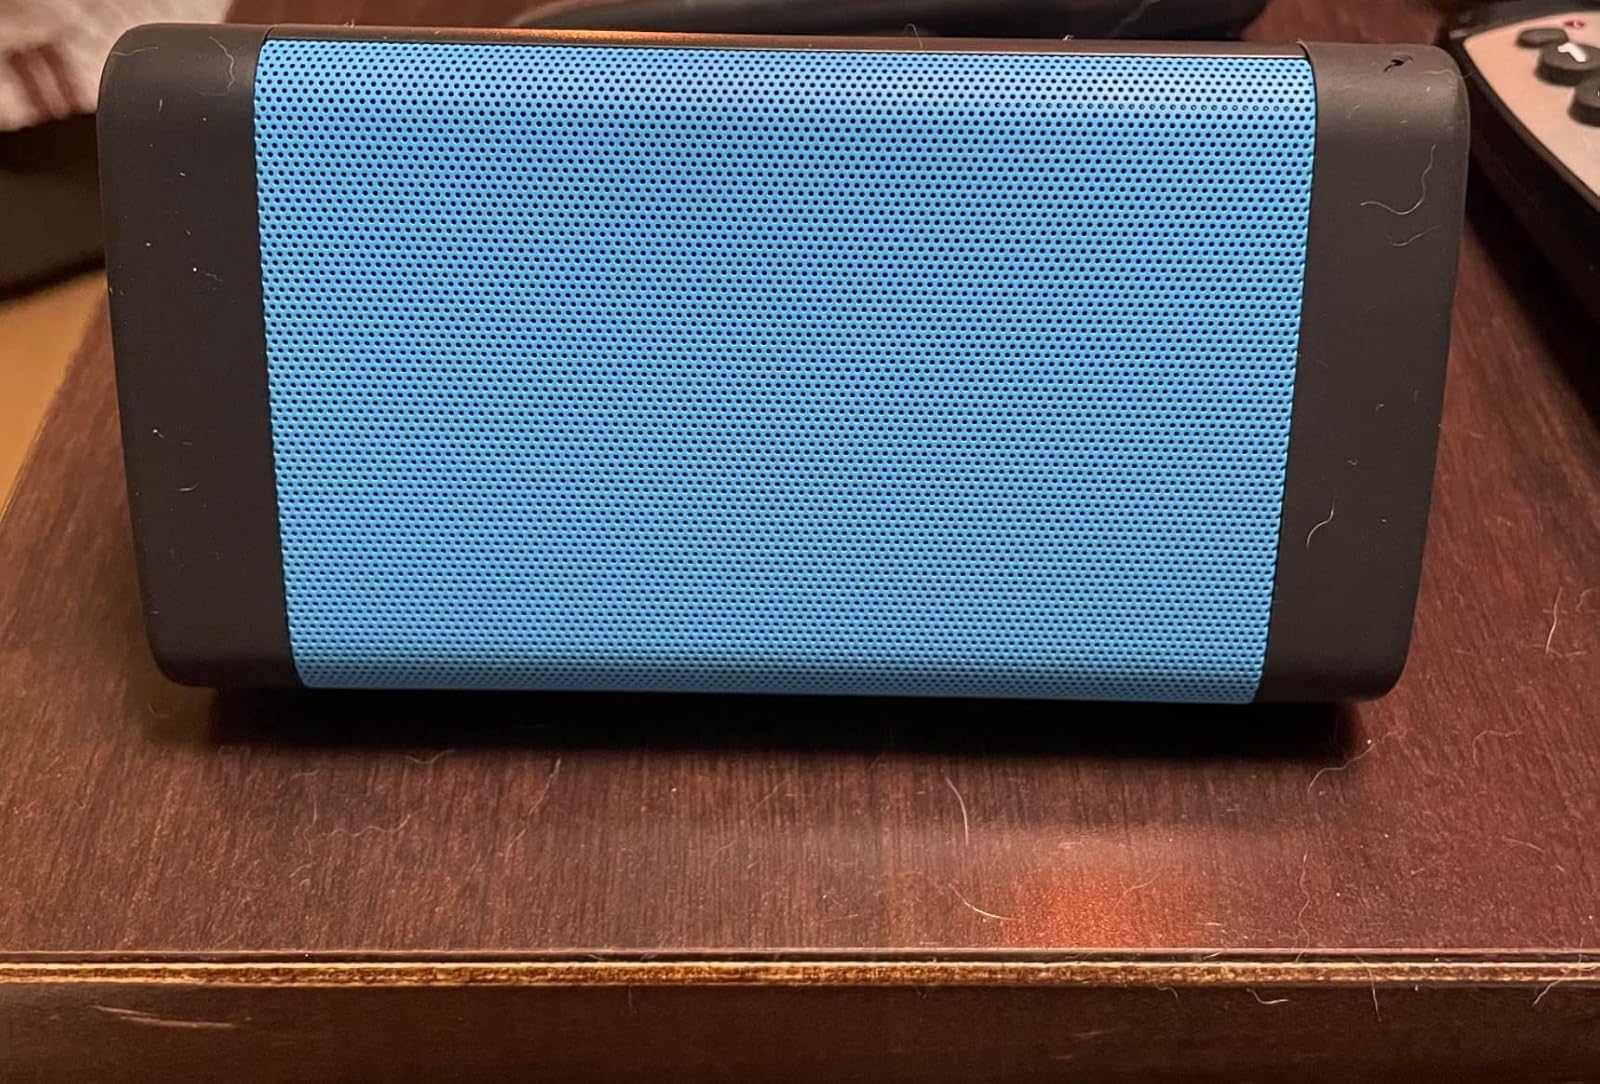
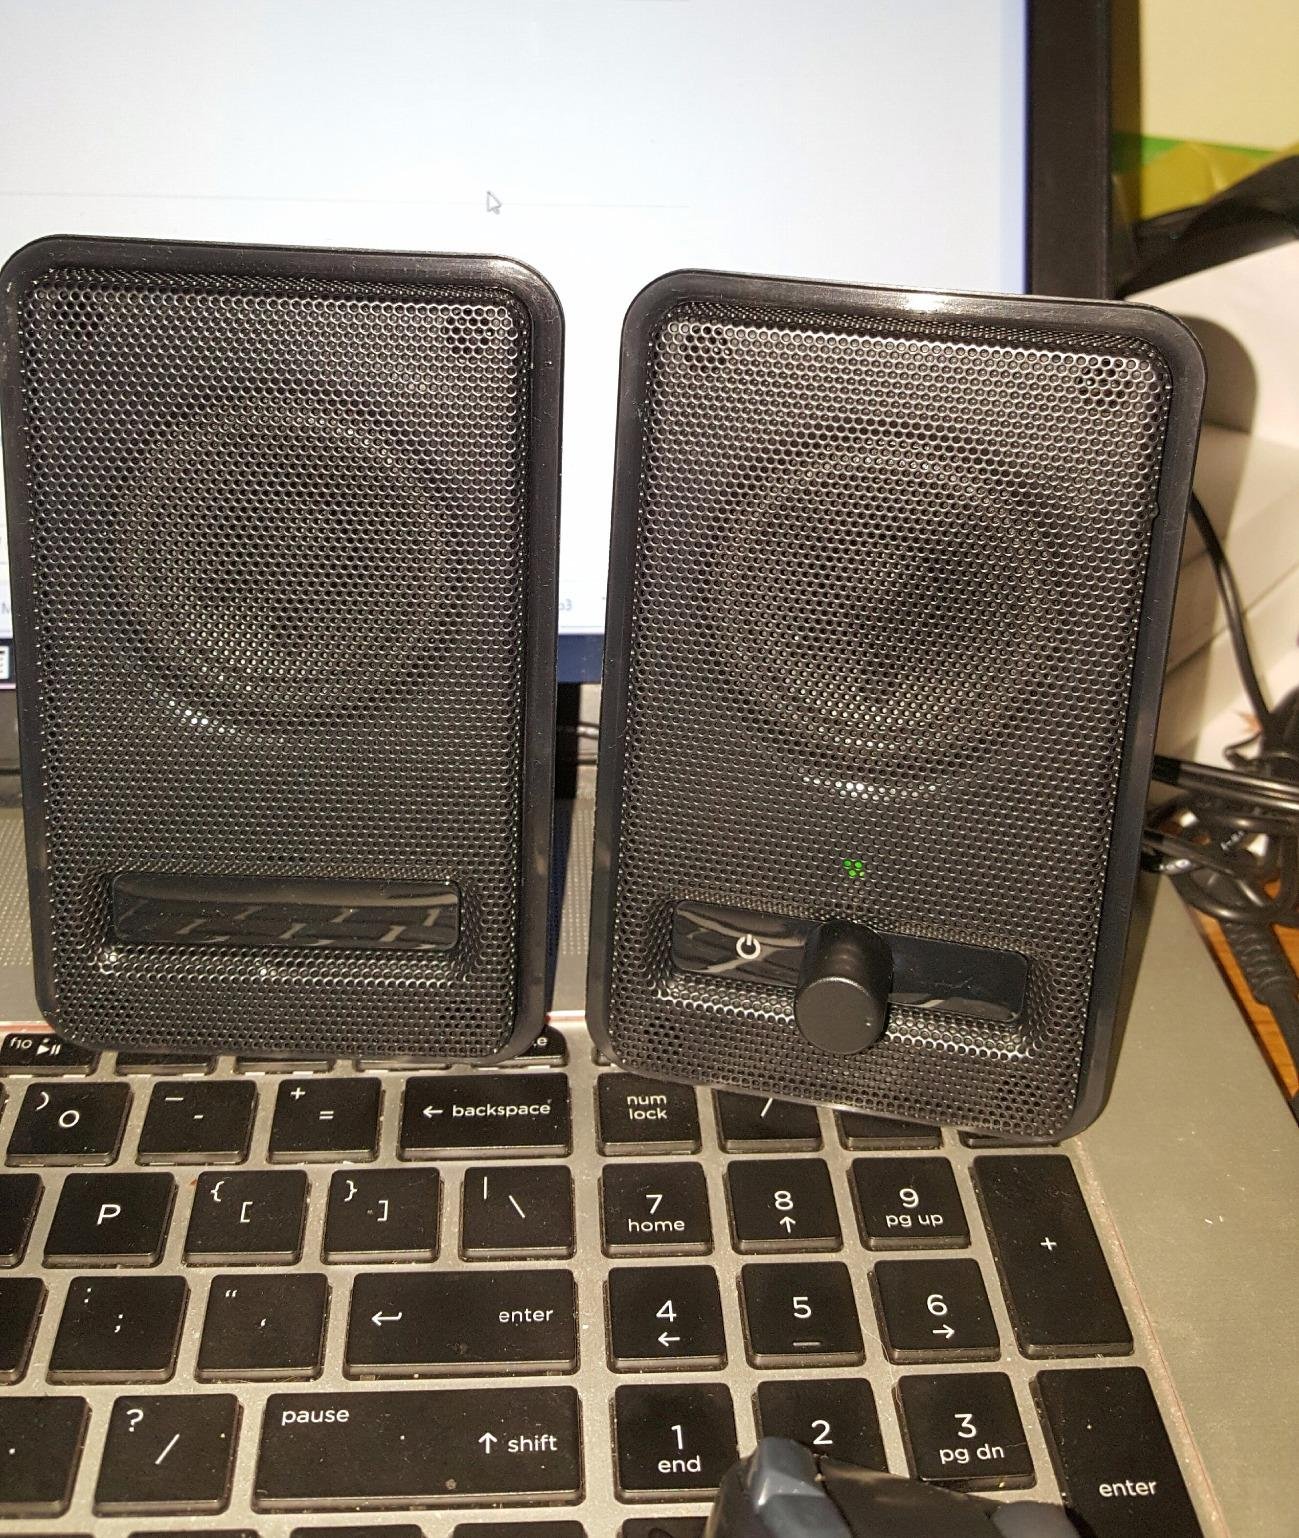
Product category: speaker
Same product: no